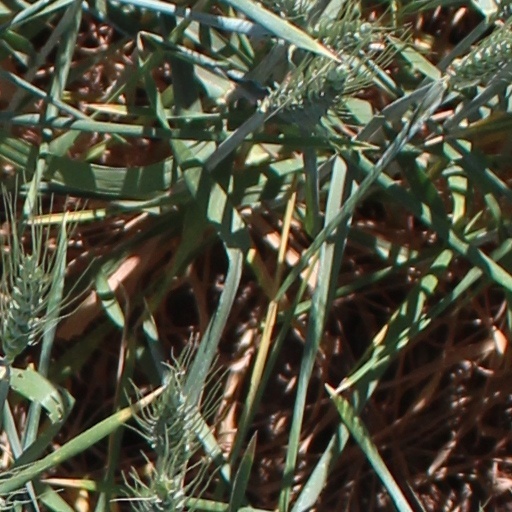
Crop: wheat